Matarajin

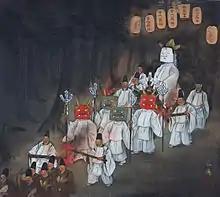
A depiction of the "ox festival" of Matarajin celebrated in Kōryū-ji in Kyoto.

Matarajin (摩多羅神) or Madarajin (摩怛哩神) is a Buddhist god chiefly venerated in the Tendai school of Japanese Buddhism. While originally regarded as a wrathful deity obstructing rebirth in the pure land, and thus a "god of obstacles", with time he also came to be seen as a protector of adherents of Tendai doctrine, capable of warding off demons, especially tengu, as well as epidemics. He also acquired other roles, including these of a protector of performing arts (for example noh and sarugaku) and of an astral god of destiny. He additionally came to be identified with a large number of other figures, such as Mahakala, Shinra Myōjin and Susanoo, as a result acquiring some of their characteristics. He could be identified as the wrathful aspect of Amida Buddha as well. Multiple traditions regarding his iconography are documented. Initially he was depicted as a multi-armed and multi-headed deity, but with time he came to be portrayed as a smiling old man dressed like a Japanese aristocrat. He could also be symbolically represented by the "okina" mask.